Hur Jun (TV series)

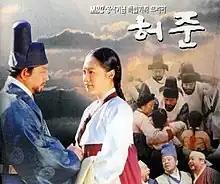
Promotional image

Hur Jun is a South Korean television series about the life of Joseon-era doctor Heo Jun. The period drama was broadcast by MBC from November 22, 1999, to June 27, 2000, and reached record-breaking viewership ratings of 64%.